Theo Randall

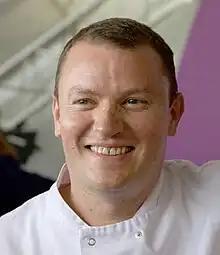
Randall in 2009

Theo Randall (born 1967) is an English chef who specialises in Italian cuisine. He is the proprietor of Theo Randall at the InterContinental Hotel London Park Lane, although he is perhaps best known for being awarded a Michelin star at The River Café in London.